Delon Wright

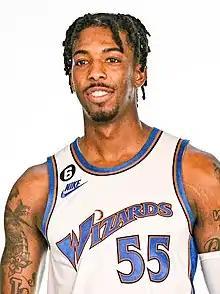
Wright with the Washington Wizards in 2022

Delon Reginald Wright (born April 26, 1992) is an American professional basketball player who last played for the New York Knicks of the National Basketball Association (NBA). He played college basketball for the CC of San Francisco Rams and the Utah Utes, being a first-team all-conference player in the Pac-12 in 2014 and 2015. He also earned the Bob Cousy Award in 2015.